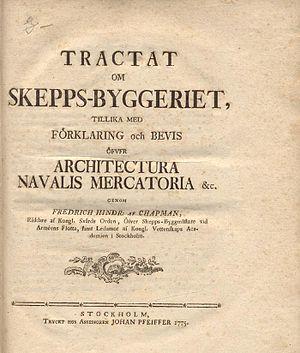
Différents auteurs se sont attaché à théoriser les constructions navales dans des Traités de construction navale.